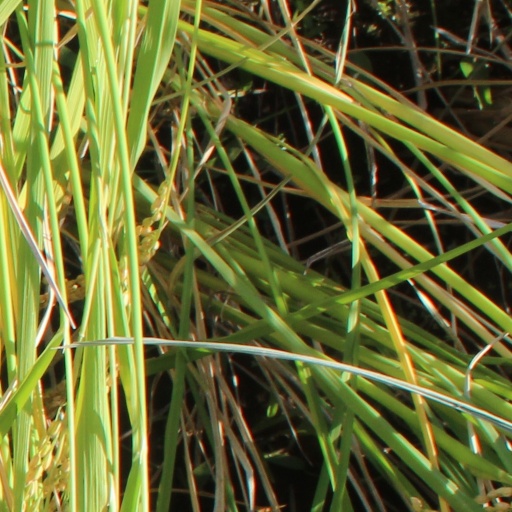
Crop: rice